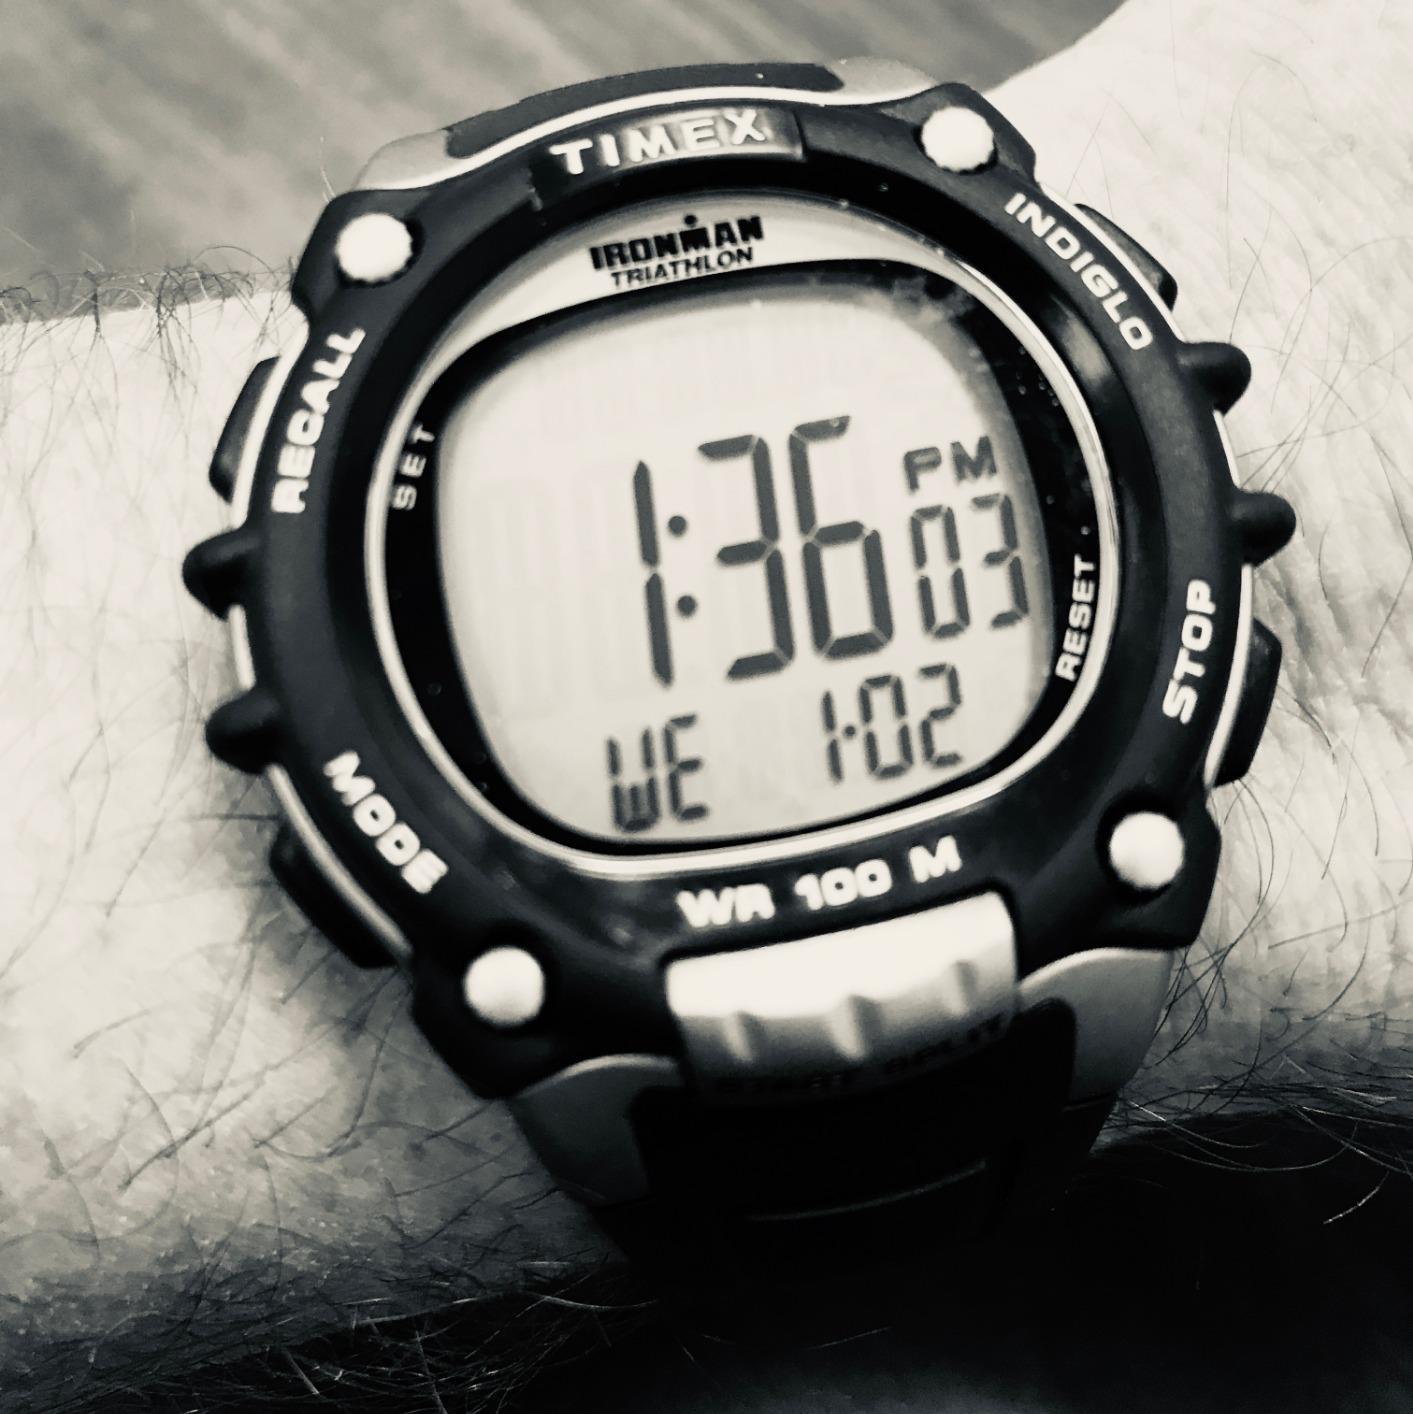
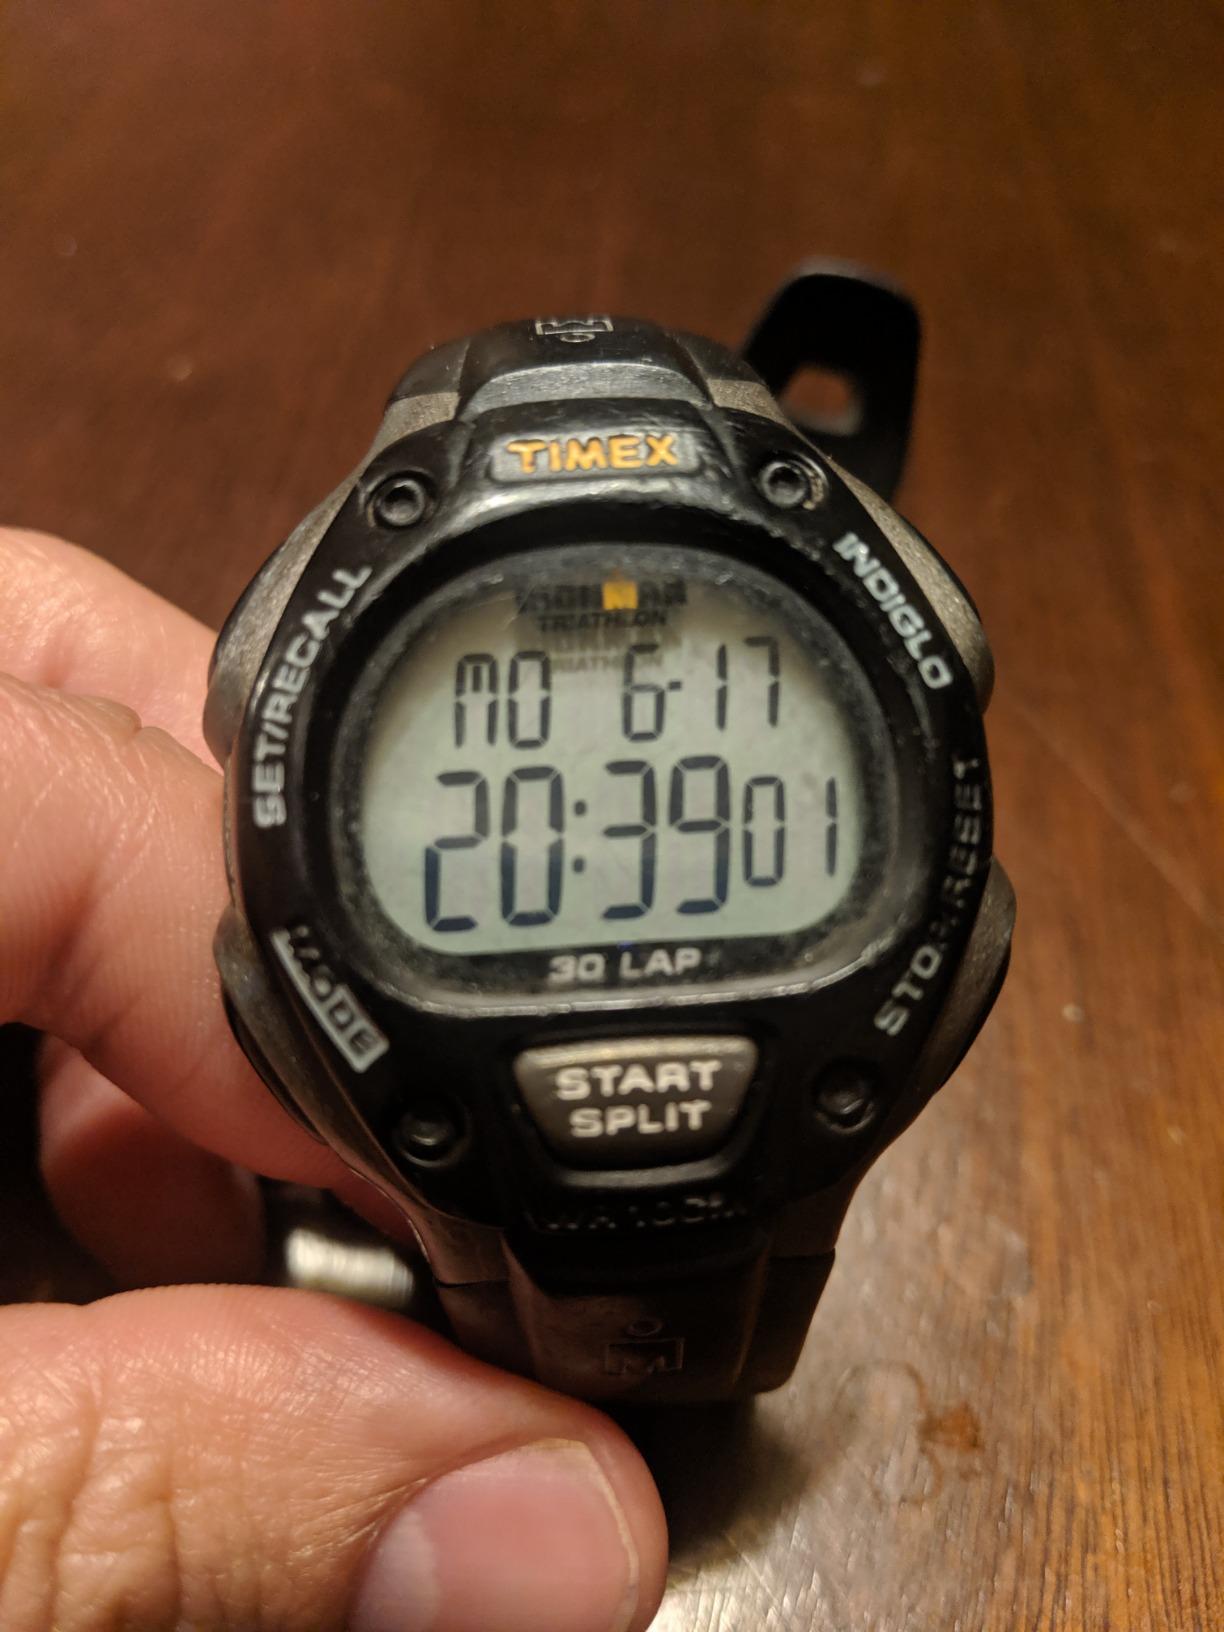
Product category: accessories_watch
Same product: no